Dartmouth College

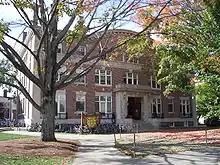
Robinson Hall houses many of the college's student-run organizations, including the Dartmouth Outing Club. The building is a designated stop along the Appalachian Trail.

Dartmouth's campus buildings vary in age from Wentworth and Thornton Halls of the 1820s (the oldest surviving buildings constructed by the college) to new dormitories and mathematics facilities completed in 2006. Most of Dartmouth's buildings are designed in the Georgian colonial architecture style, a theme which has been preserved in recent architectural additions. The college has actively sought to reduce carbon emissions and energy usage on campus, earning it the grade of A− from the Sustainable Endowments Institute on its College Sustainability Report Card 2008.